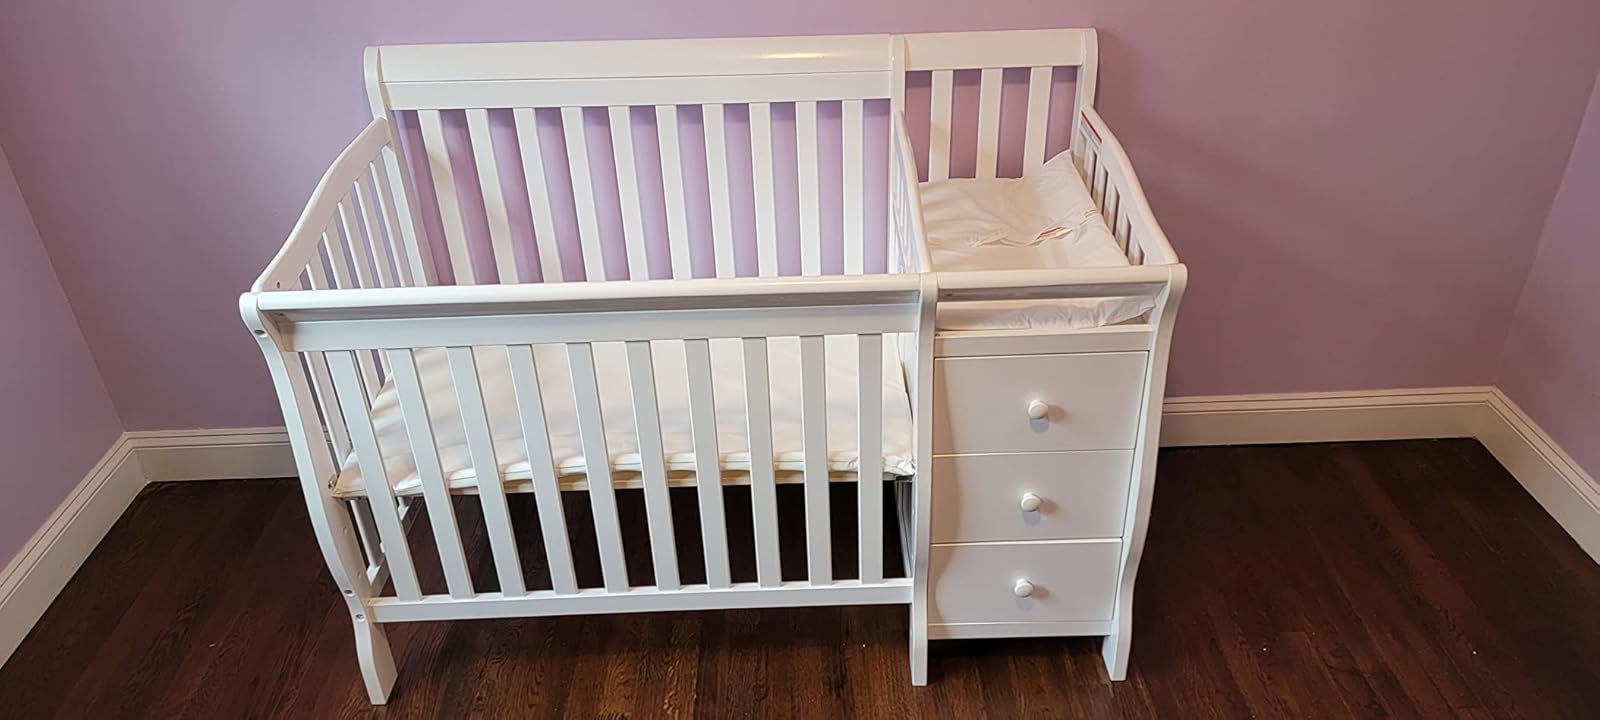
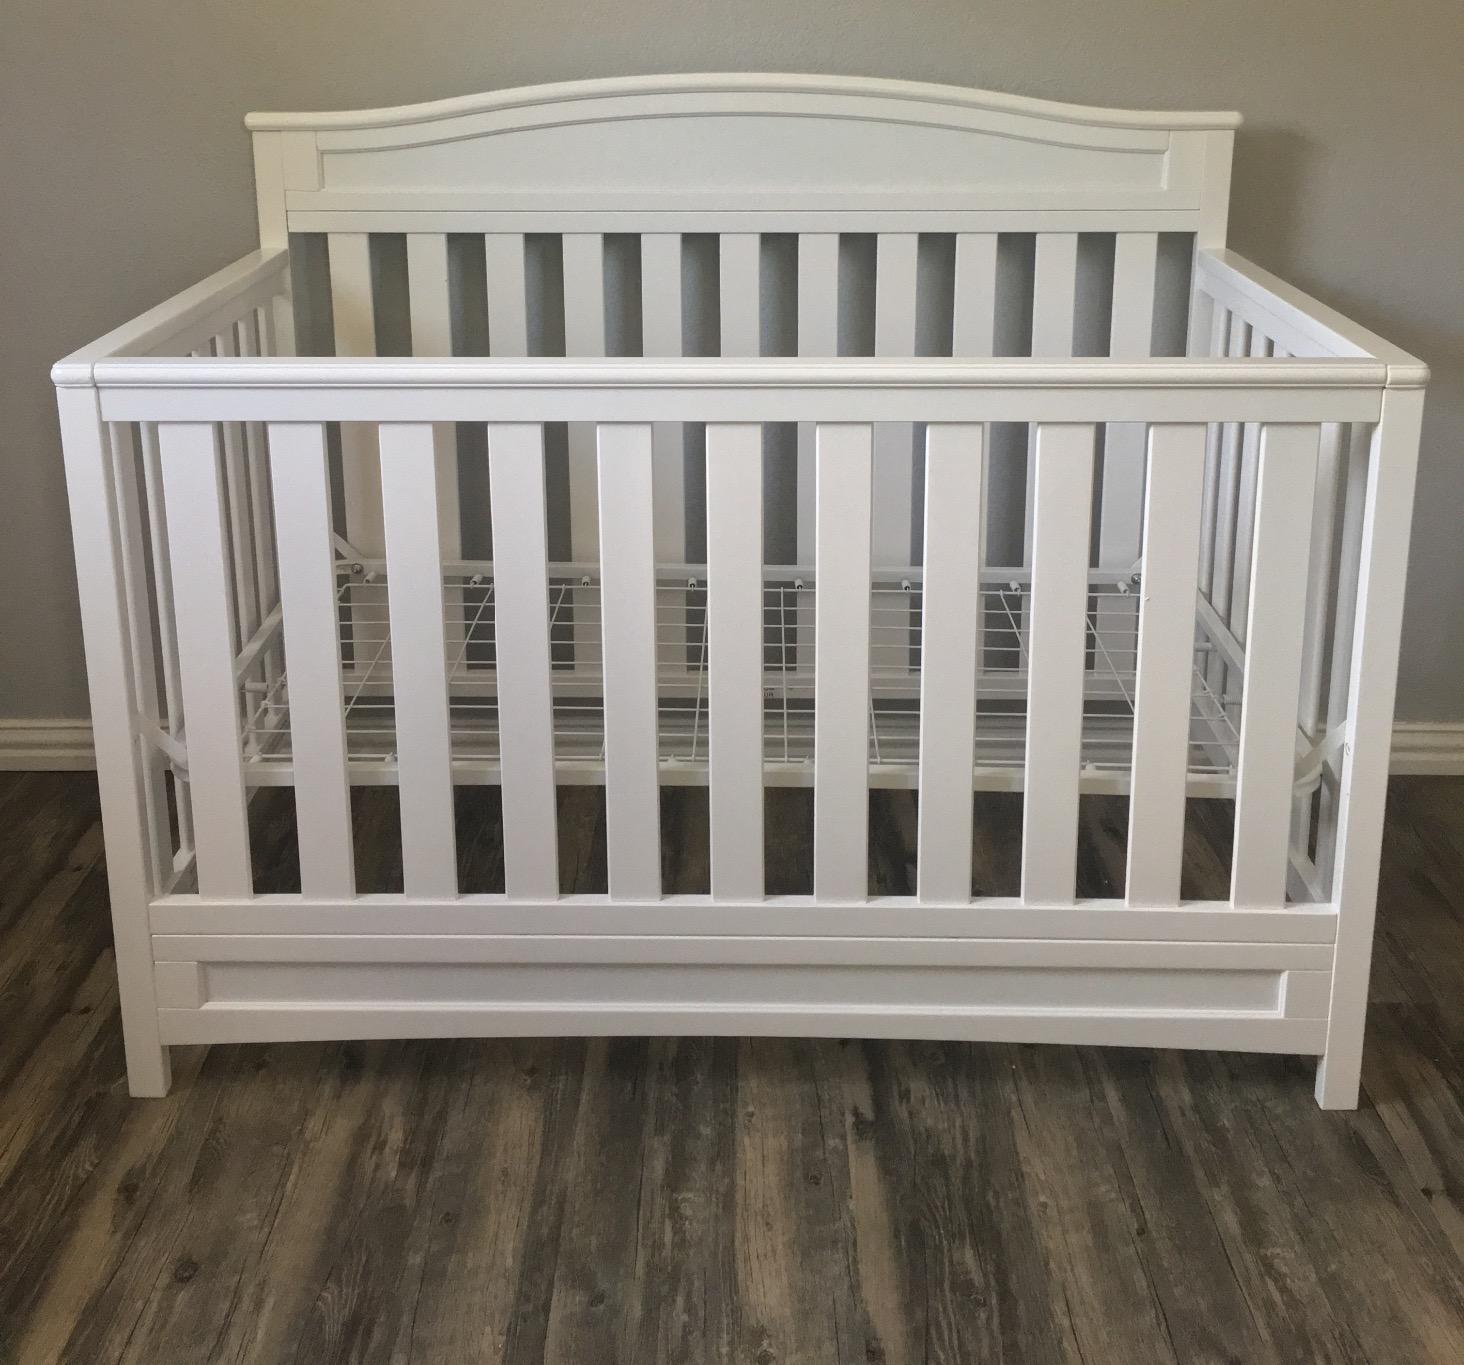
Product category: products_crib
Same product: no